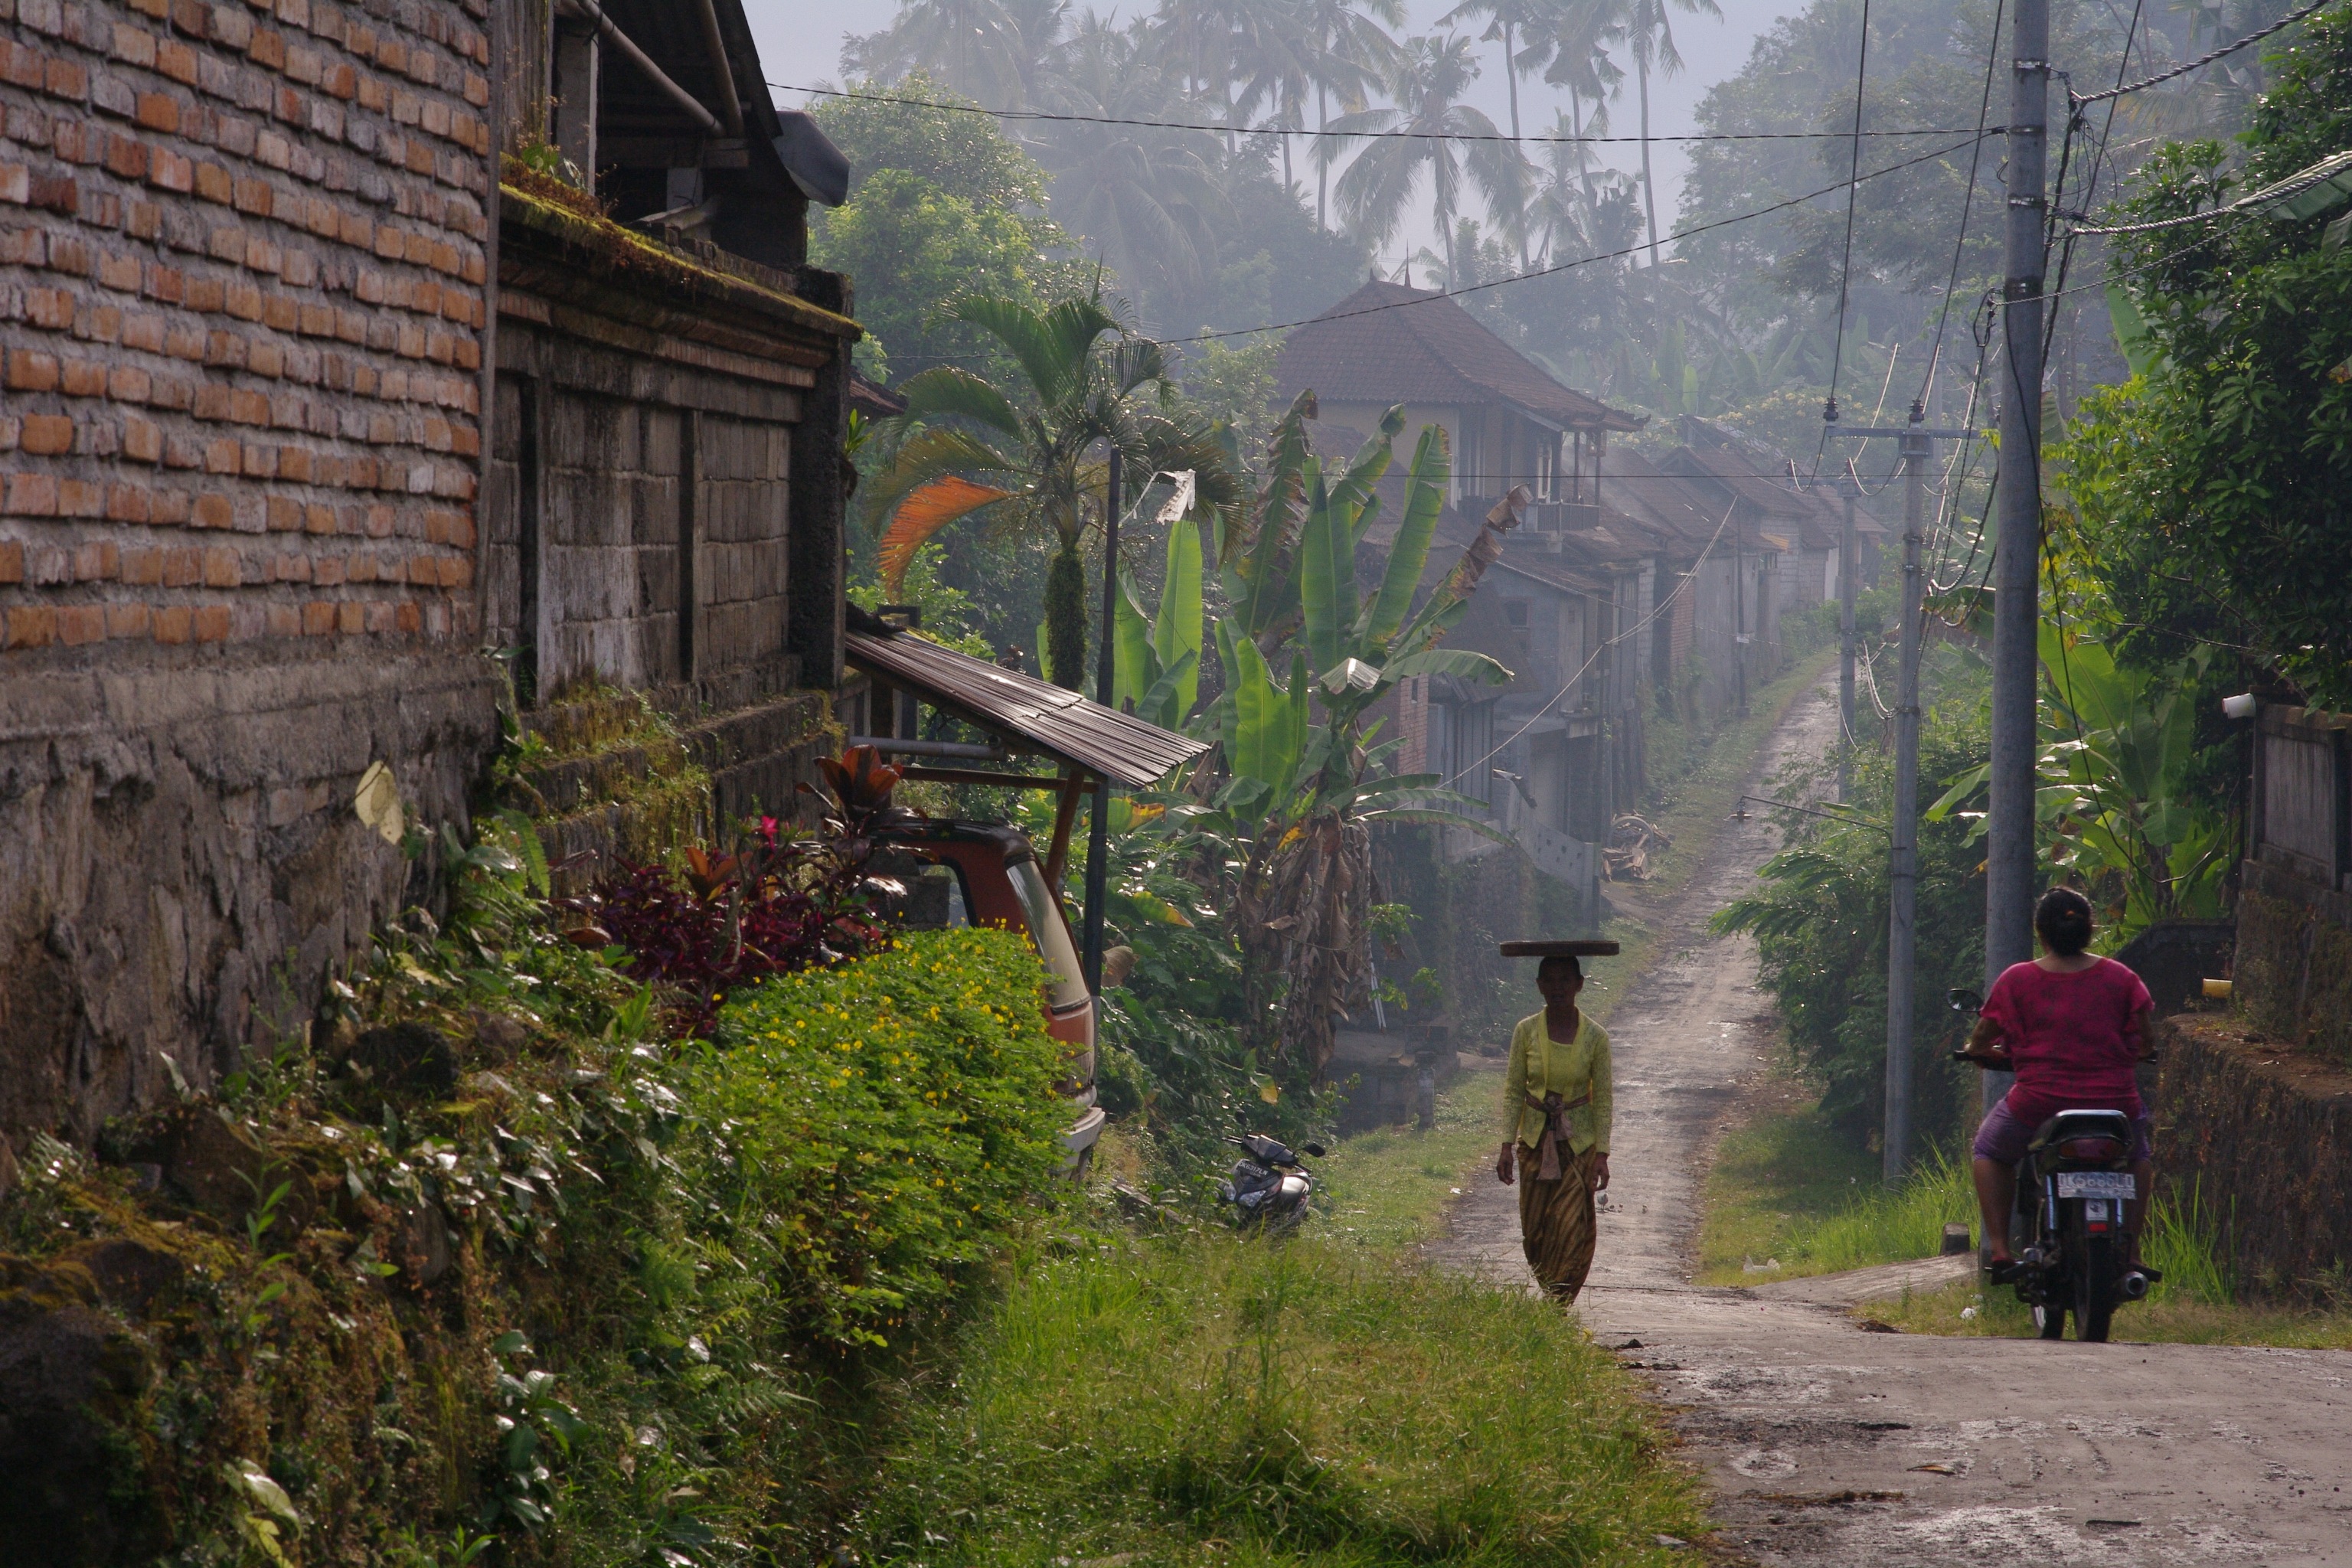
silhouette, person, woman, countryside, wall, male, female, transportation, jungle, motorbike, terrain, bali, screenshot, geological phenomenon